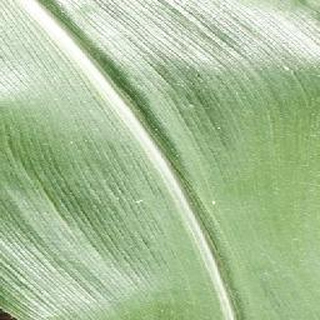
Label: healthy_corn